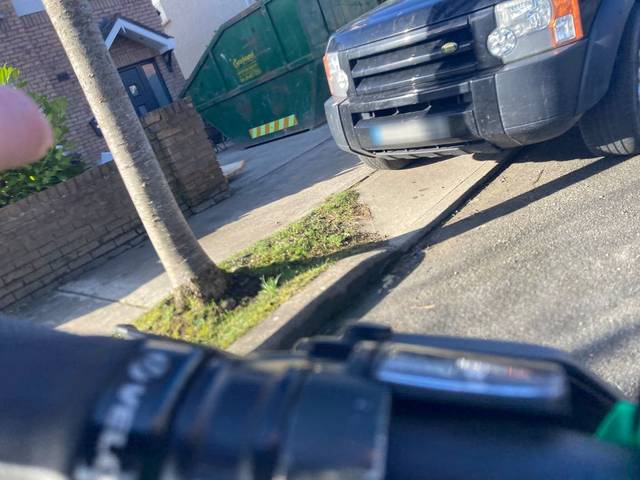
Region: Ireland
Coordinates: 53.345, -6.555